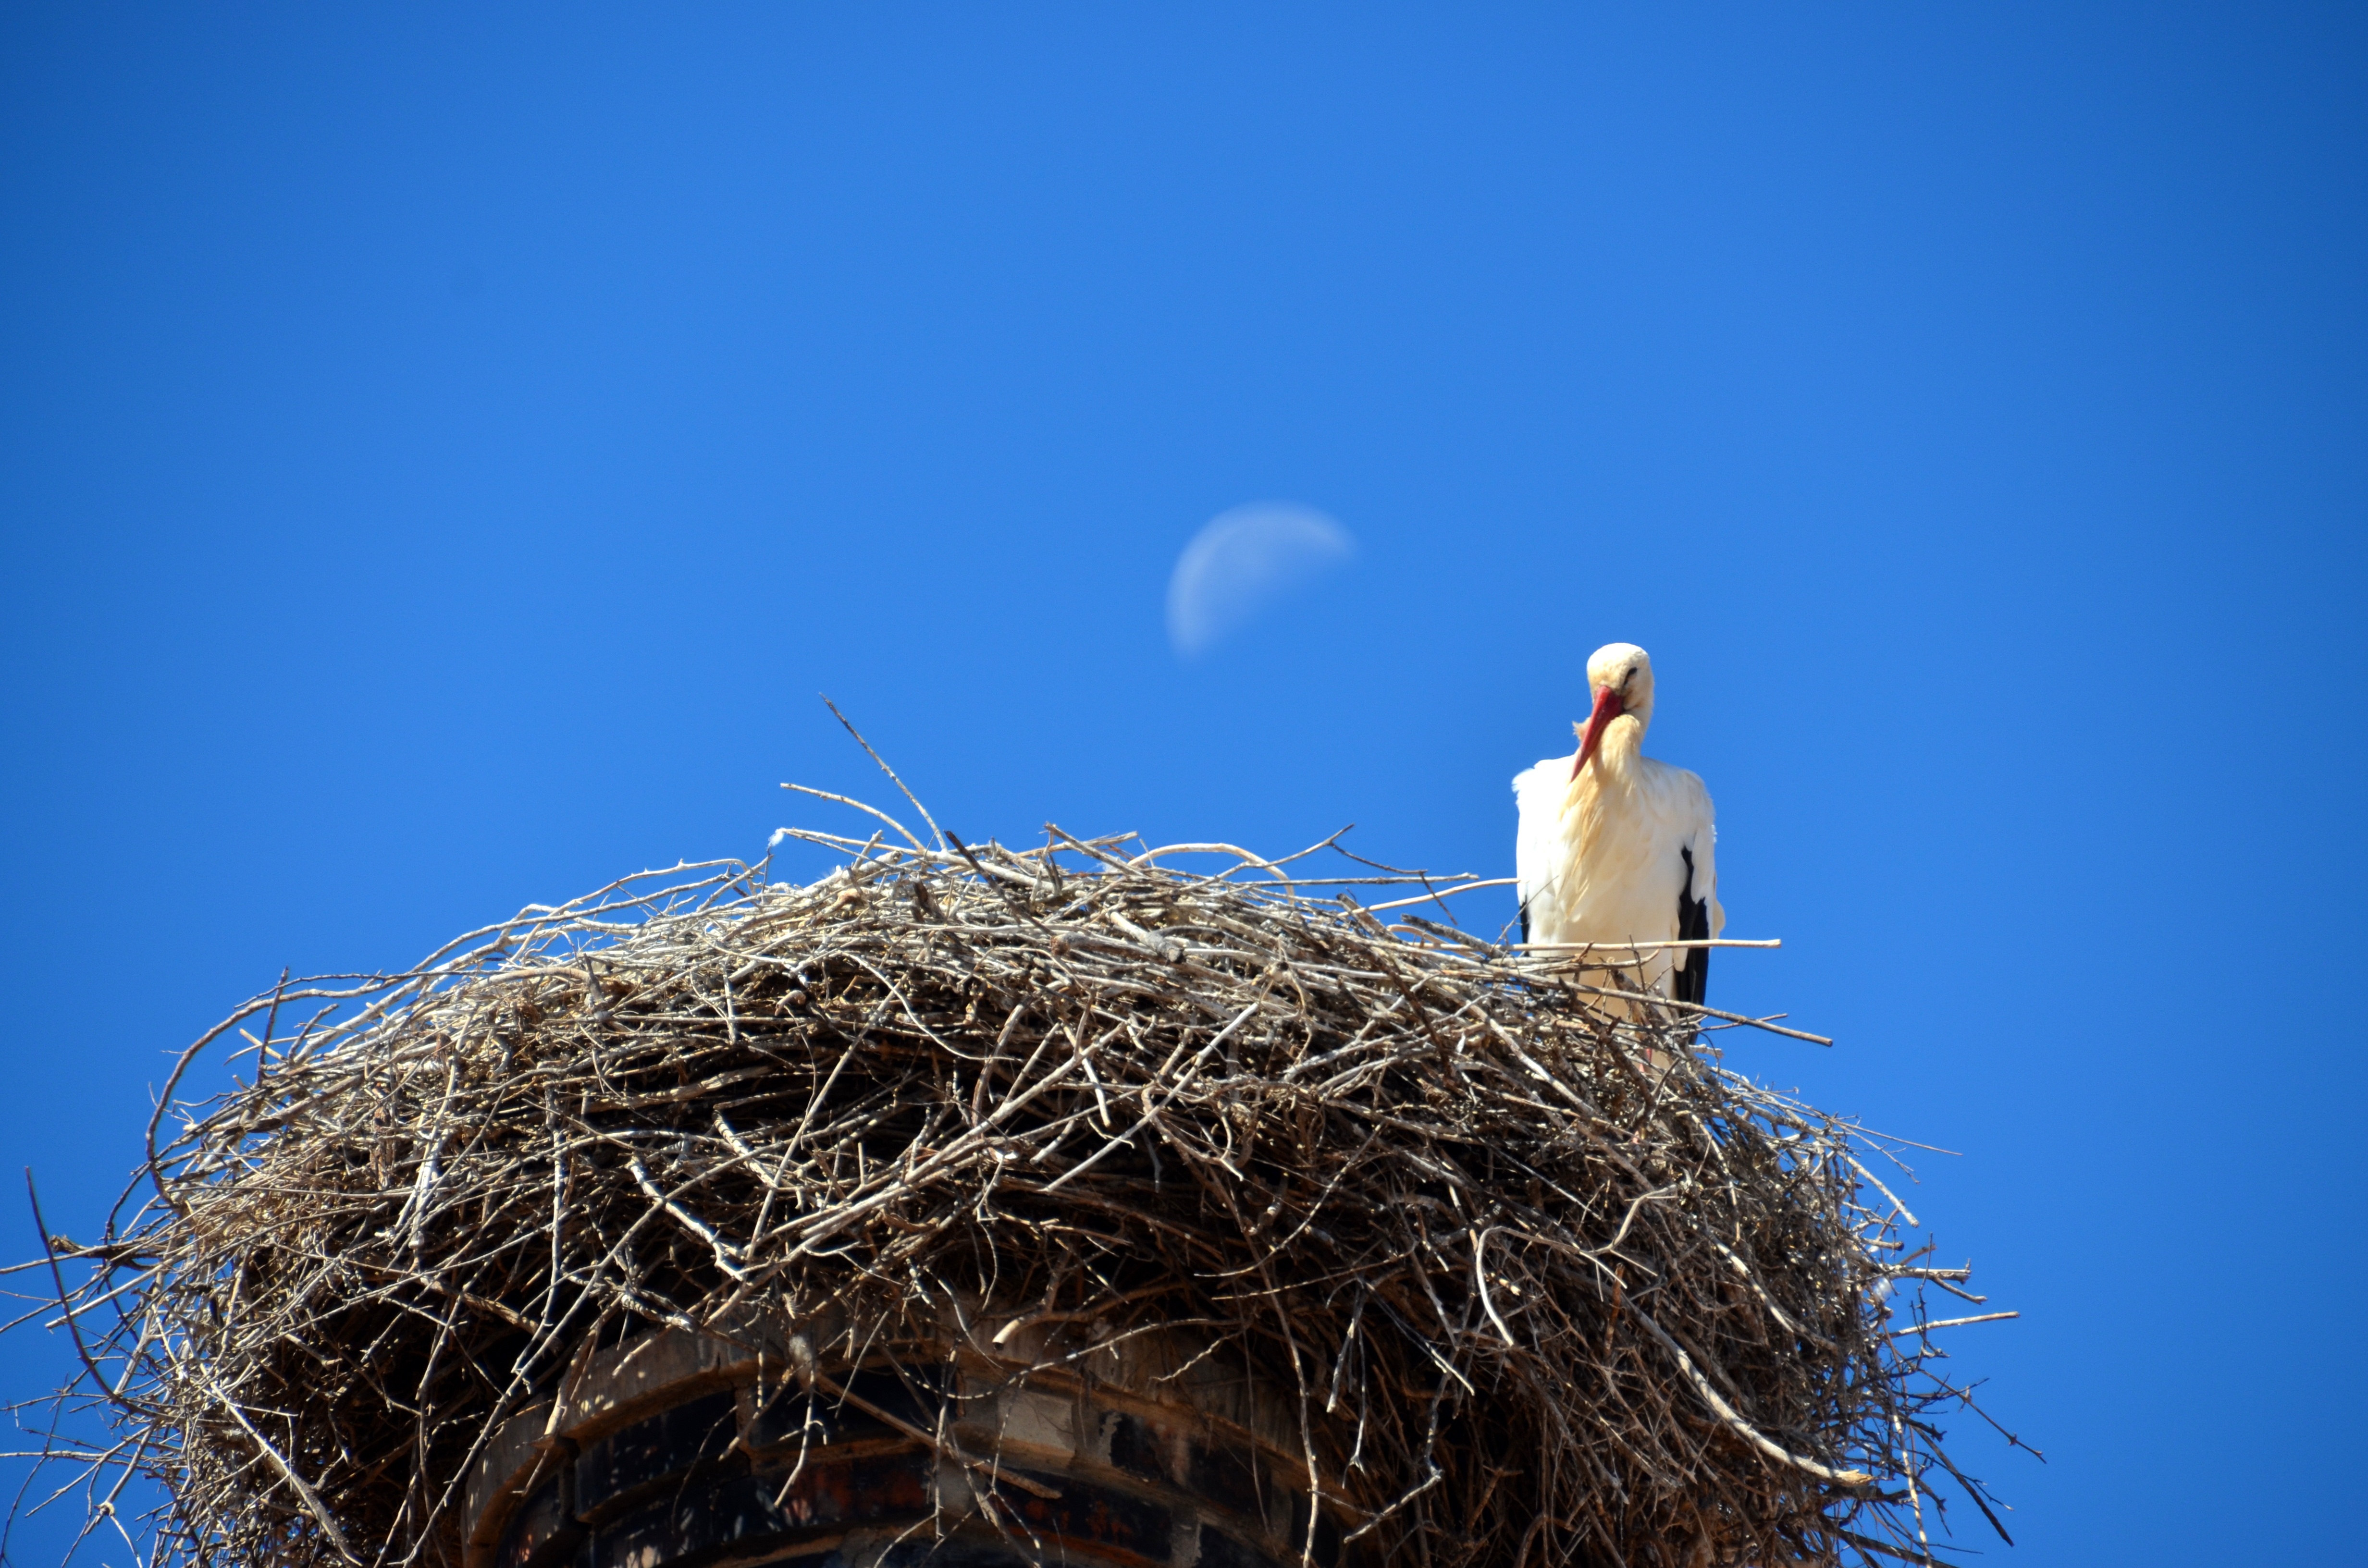
nature, branch, bird, summer, beak, blue, fauna, stork, birds, animals, vertebrate, bill, nest, birth, storks, rattle stork, storchennest, ciconiiformes